Ganden Tripa

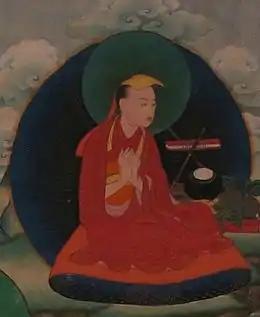
2nd Ganden Tripa Gyaltsab Je (1364–1432)

The Ganden Tripa, also spelled Gaden Tripa ( "Holder of the Ganden Throne"), is the title of the spiritual leader of the Gelug school of Tibetan Buddhism, the school that controlled central Tibet from the mid-17th century until the 1950s. The 103rd Ganden Tripa, Jetsun Lobsang Tenzin, died in office on 21 April 2017. Currently, Jangtse Choejey Kyabje Jetsun Lobsang Tenzin Palsangpo is the 104th Ganden Tripa.